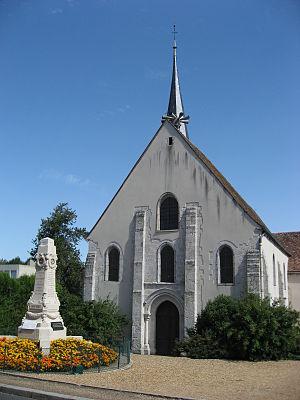
Église de Saint-Prest et monument aux morts de la première guerre mondiale.